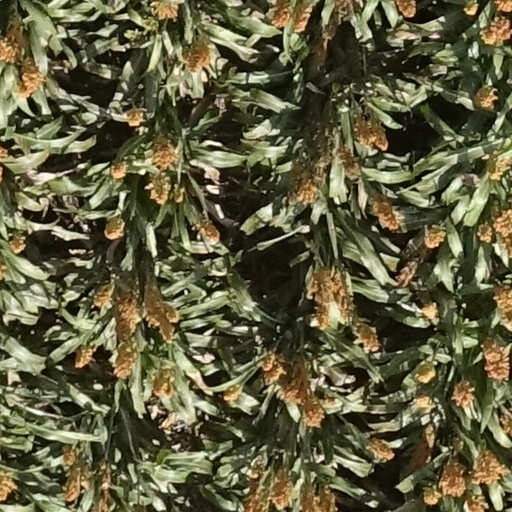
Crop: sorghum